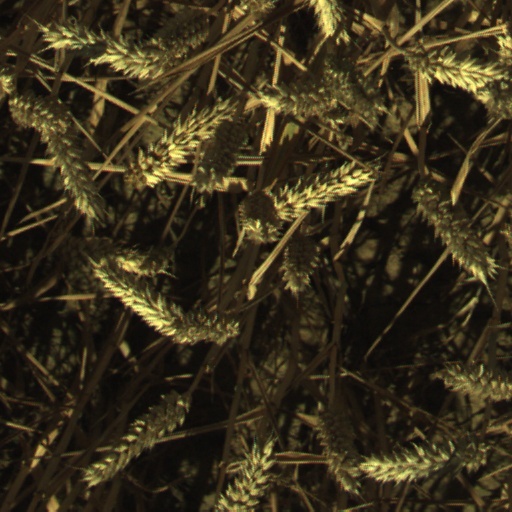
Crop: wheat